Liberal feminism

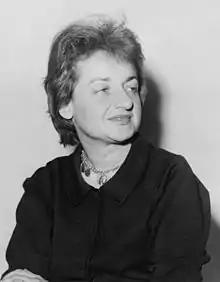
Betty Friedan

Betty Friedan (1921–2006) was a liberal feminist prominent in the 1960s. She was a co-founder and the first president of NOW, and contributed to the second wave feminism. Her book "The Feminine Mystique", written in 1963, became a landmark bestseller and significantly influential by rebuking the fulfillment of middle-class women for domestic lives. In her book, Friedan reversed the discourse of American housewife as ideal and happy and pointed out dissatisfaction and loneliness which were faced by many American women in the 1950s and 1960s. She described these women's experience as a problem without name and called for financial independence of women for liberation. Many articles argue that Friedan was unaware of her white privilege and failed to realize intersectionality of women. For example, by stating that "only economic independence can free a woman to marry for love", Friedan attempted to encourage every woman not to "be afraid of flying" and seek their own lives outside of household. She also argued the necessity of a social and political women's movement by raising the black civil rights movement as a model. However, she did not try to combine those movements together, nor was black women's experience considered in feminist context. Instead, she presumed the separation of issues of race and sex.